Sky position (RA, Dec in degrees): 239.414, 5.499
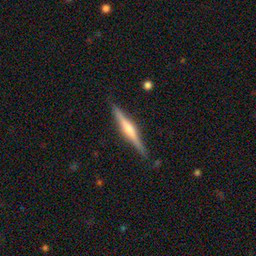
Galaxy morphology: Edge-on Galaxies with Bulge